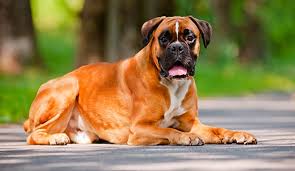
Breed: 225-n000082-boxer